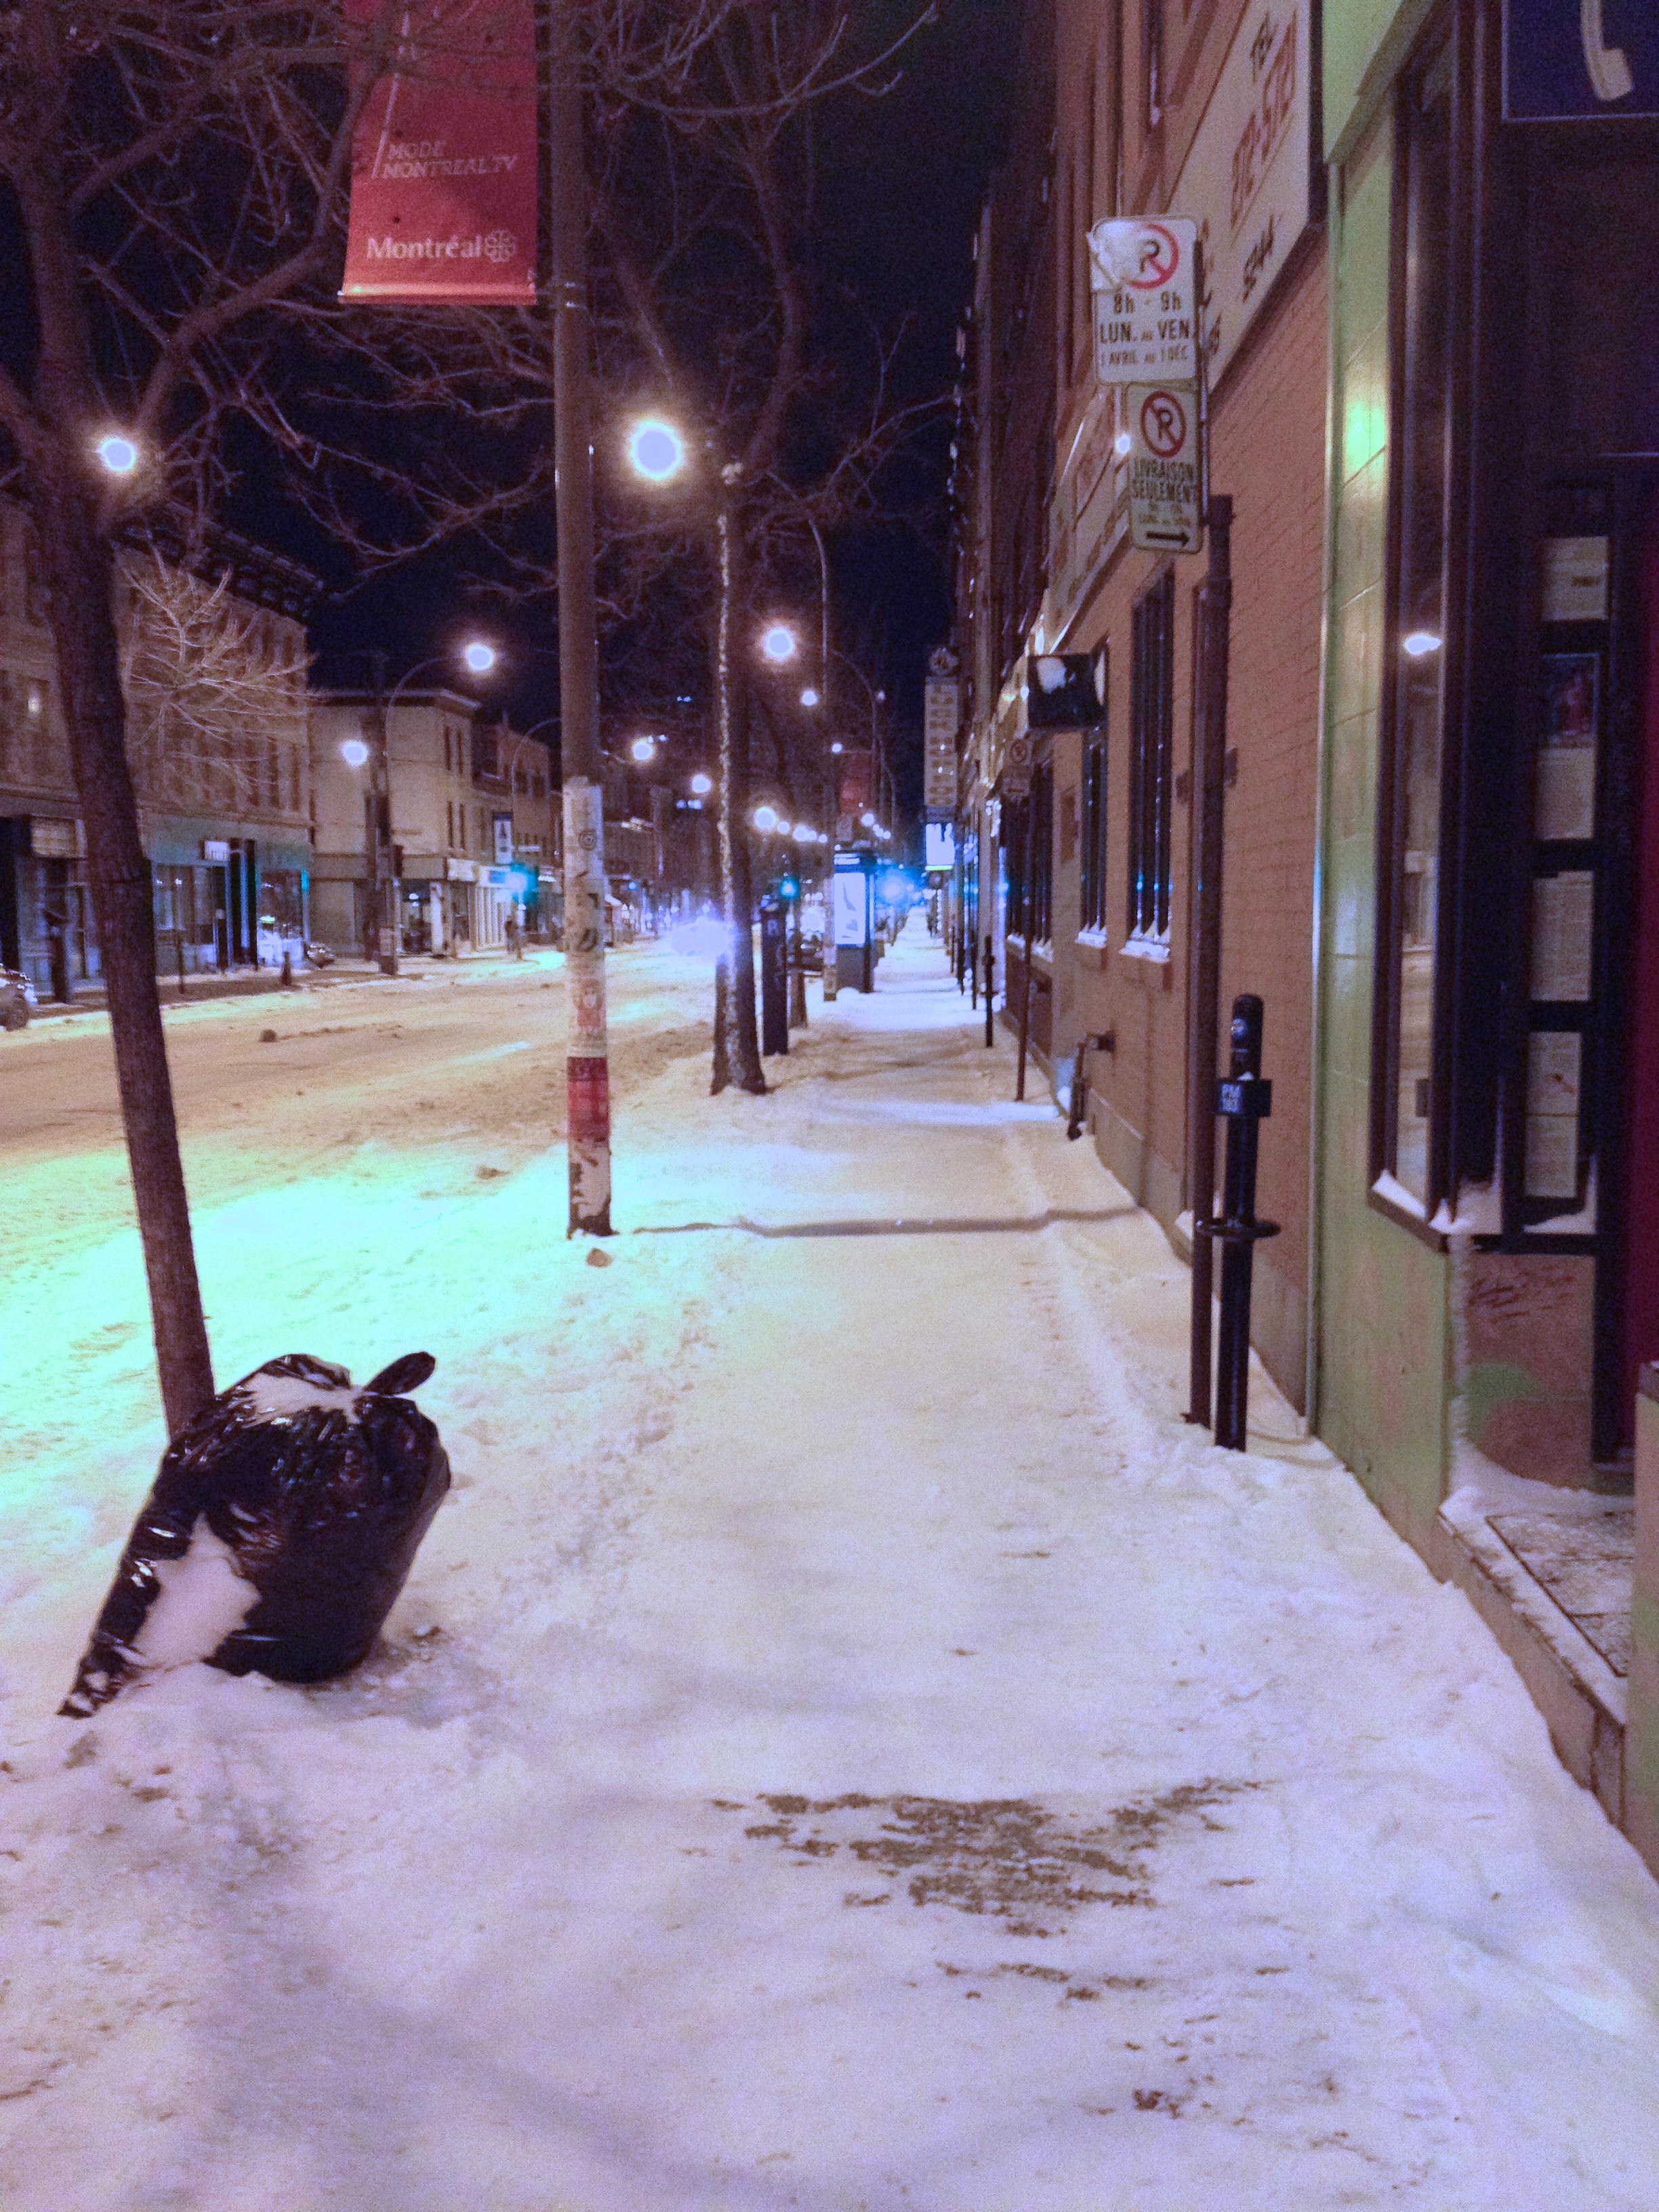
snow, winter, road, street, weather, snapshot